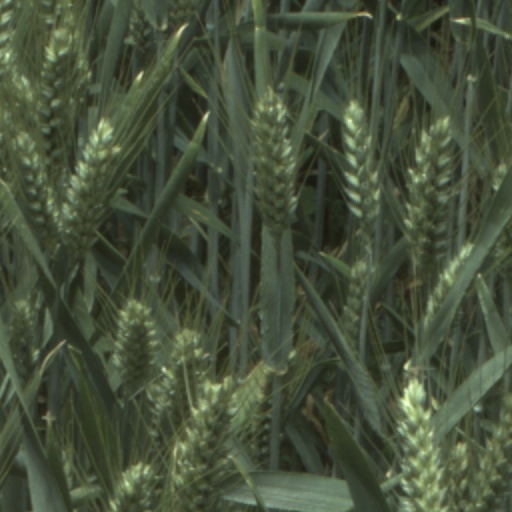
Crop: wheat